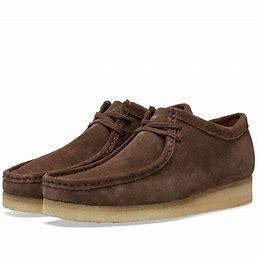
Brand: Clarks
Model: Wallabee